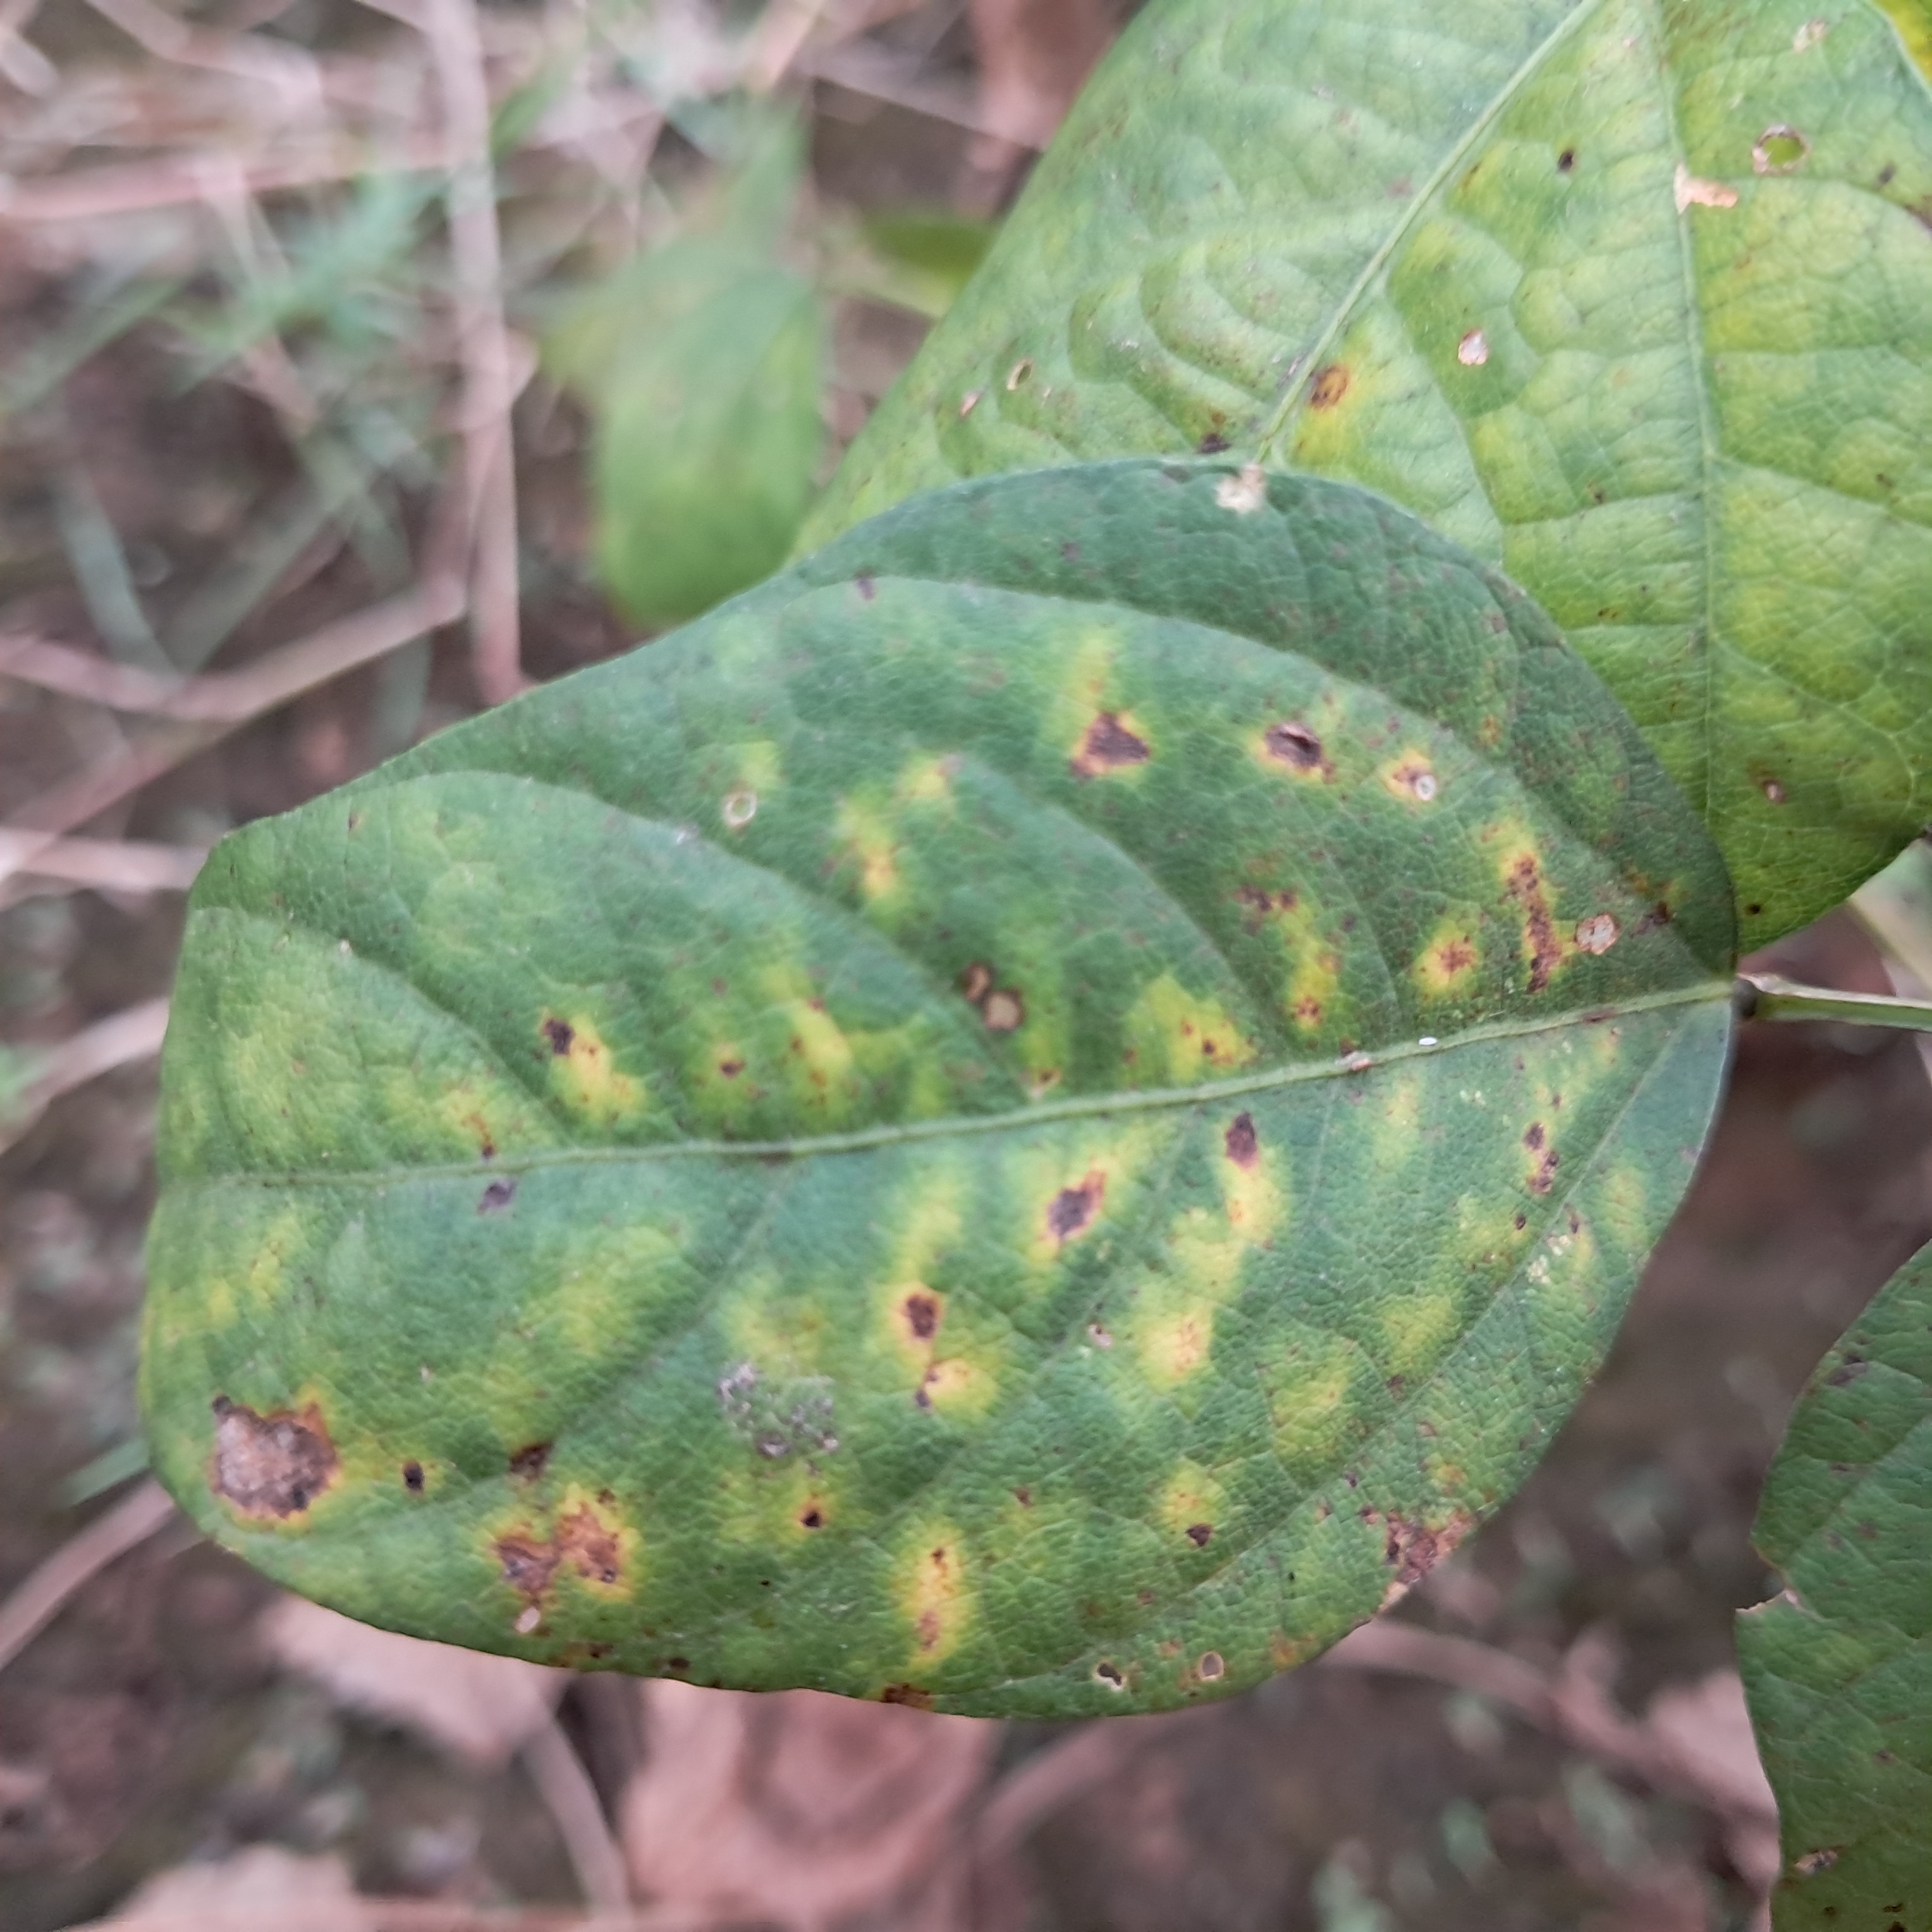
Label: Rust